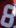
Number: 8